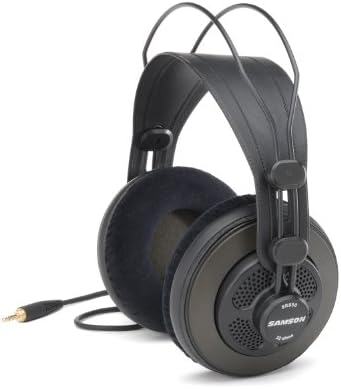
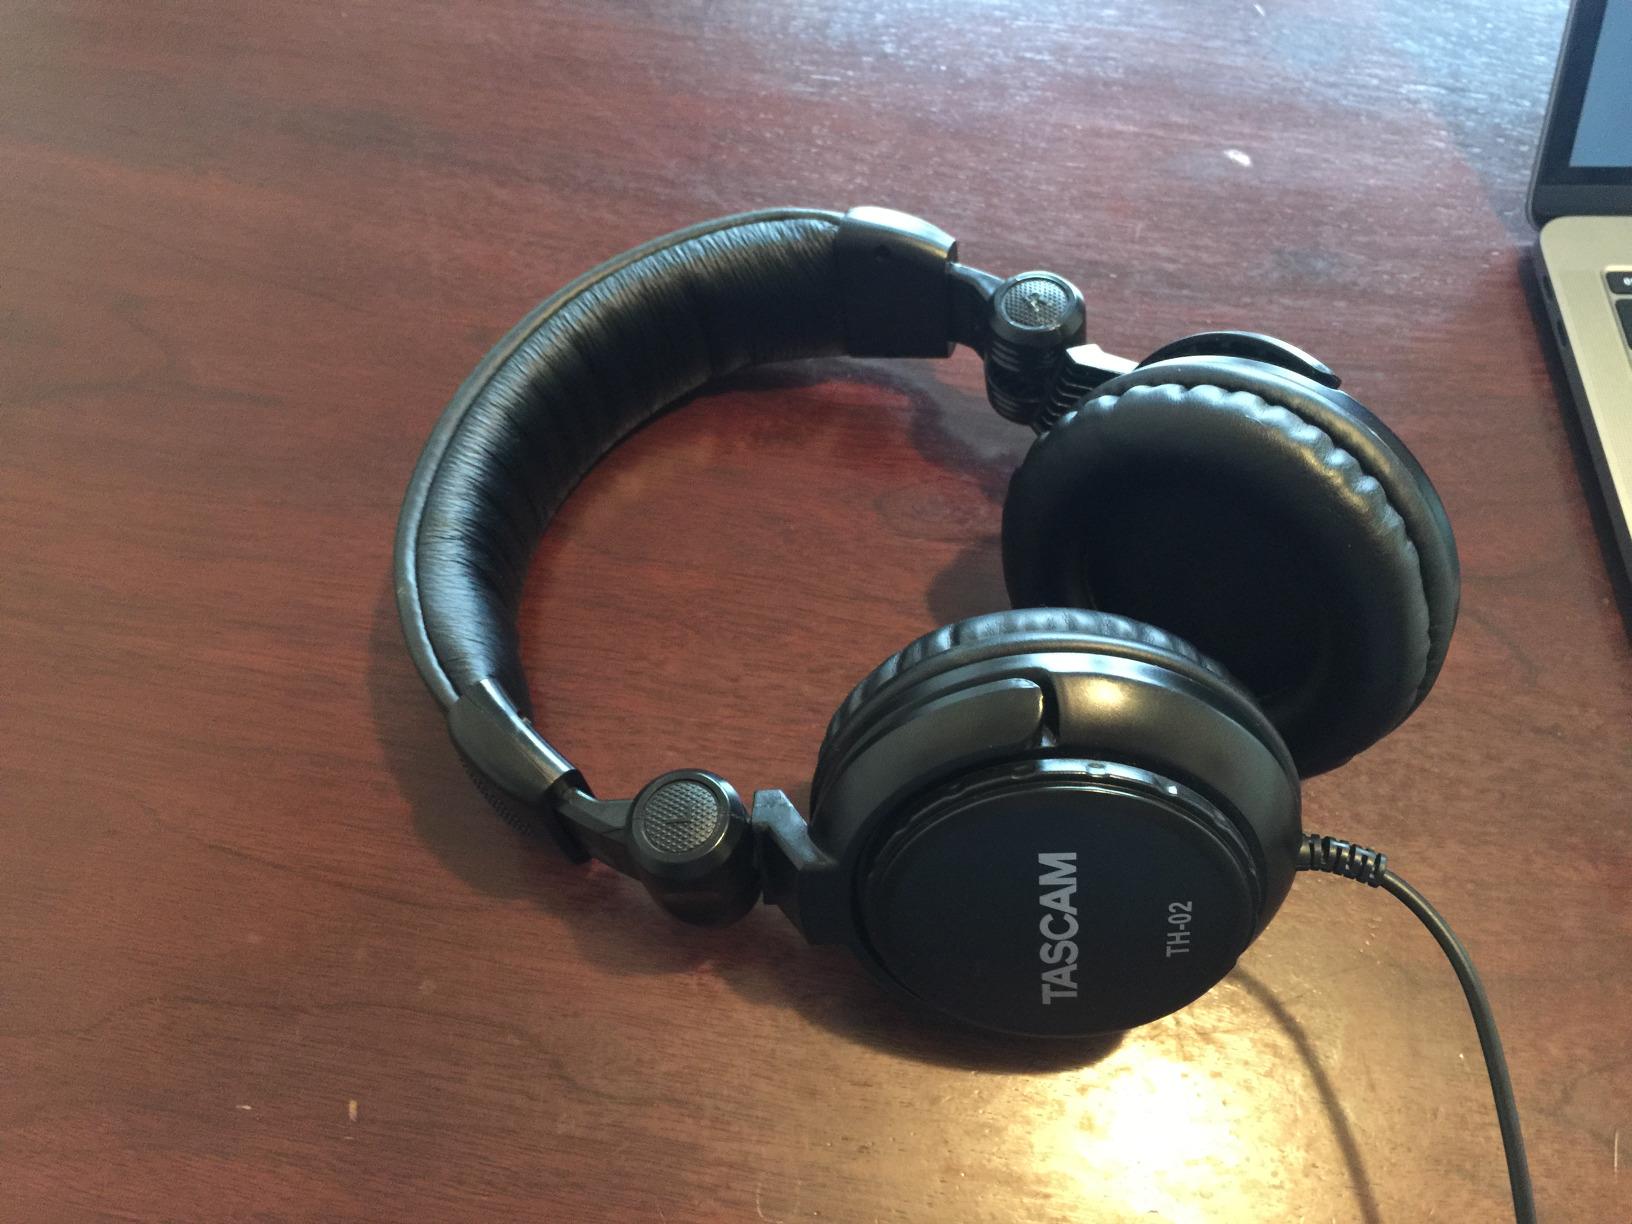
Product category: headphones
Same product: no